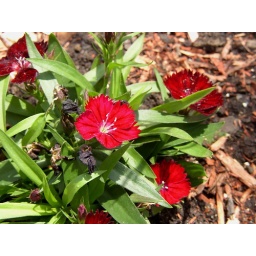
Flowers in the garden along the rock wall